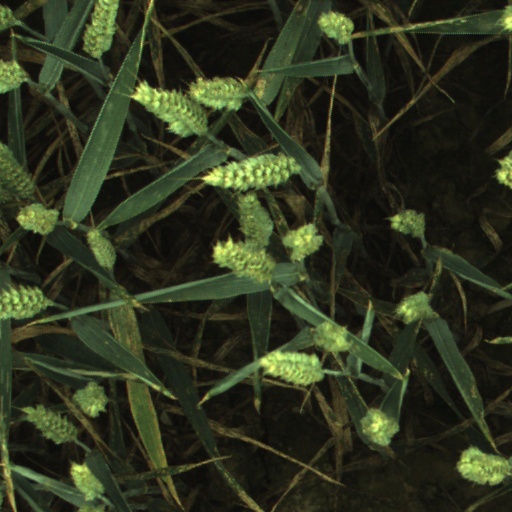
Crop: wheat